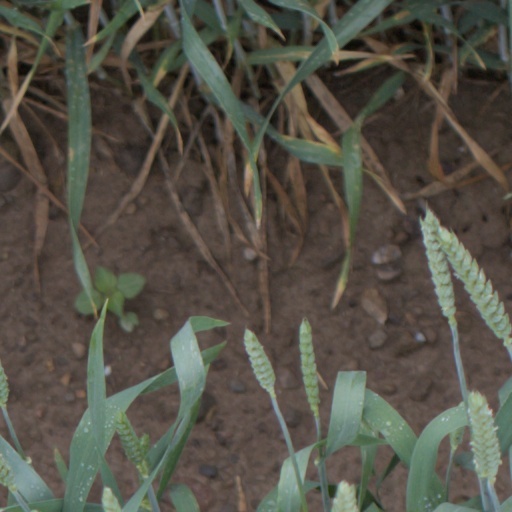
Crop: wheat